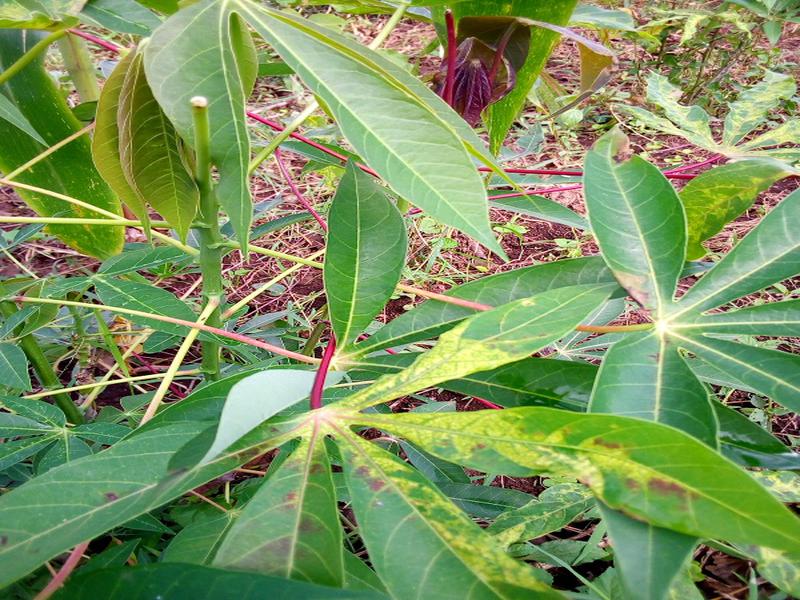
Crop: cassava
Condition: mosaic_disease